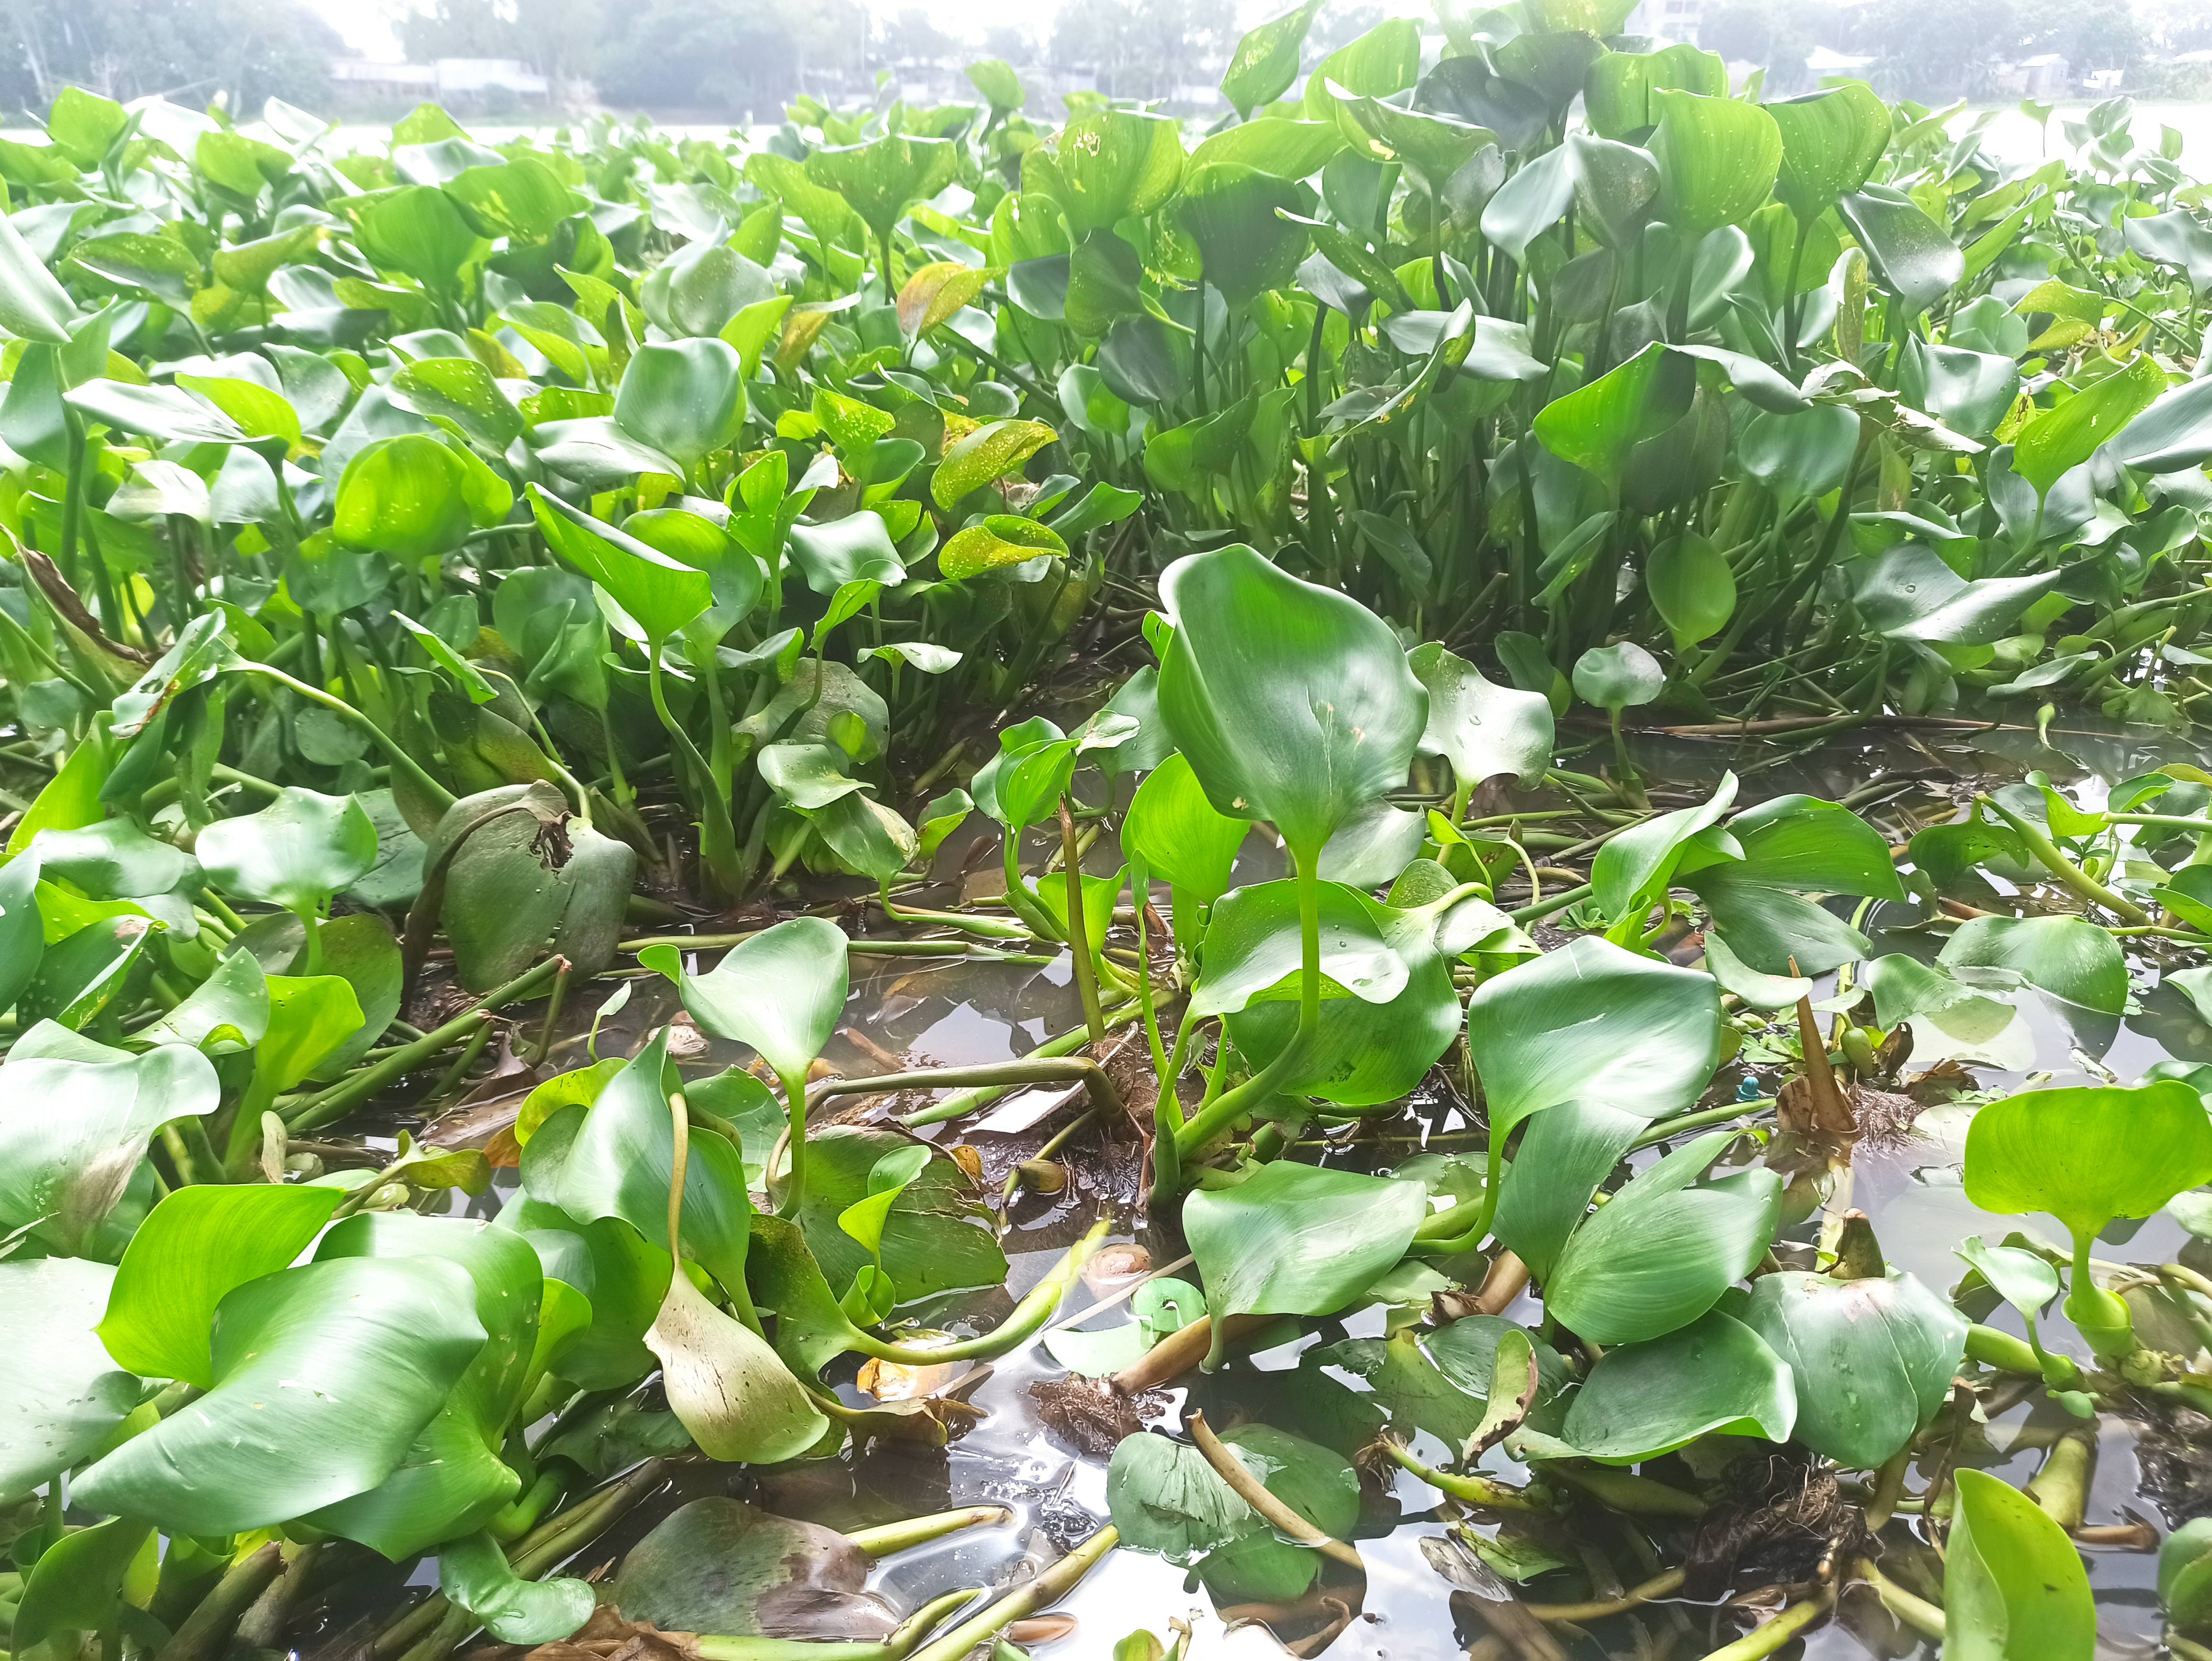
Species: Common Water Hyacinth (Eichornia crassipes)